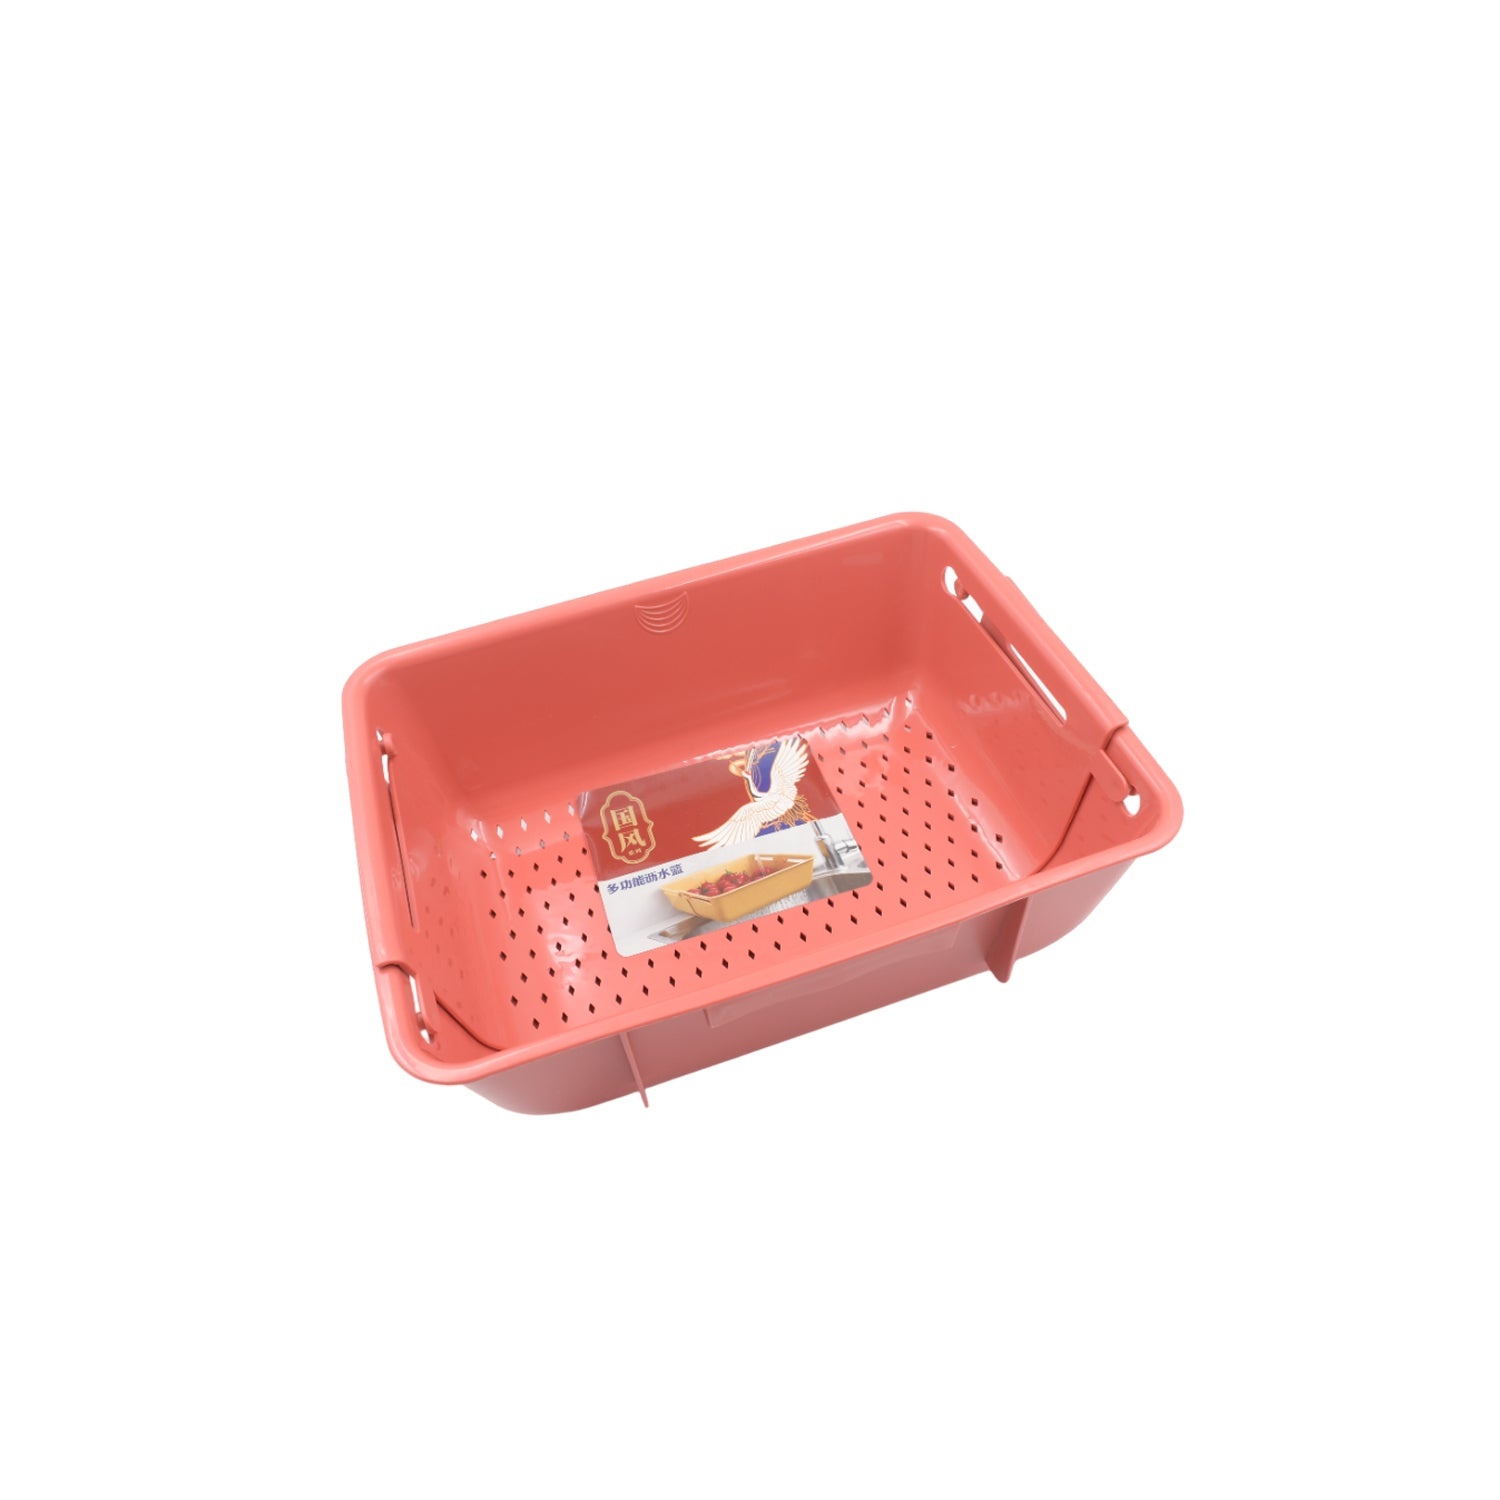
All-in-One Sink Organizer: Drying Rack, Drain Basket & Storage (1 Pc)
5814 Adjustable Sink Dish Drying Rack Kitchen Organizer Plastic Sink Drain Basket Vegetable Fruit Holder Storage Rack, Kitchen Strainer Dish Drying Basket, Space Saving Storage Basket (1 Pc) Description:- High Quality Material - The drainage storage basket is made of high quality wheat straw and plastic synthetic material, comfortable hand feeling, durable and non-toxic, and safe using. Retractable Design & Space Saving -The retractable design, meet the need of different kitchen sink, and enough storage space for washing fruit vegetable or tableware. When you don't need it, you can fold it, it will save your space. Quick Draining & Convenient for Hanging - Hollowed holes design on the whole body is very easy to drain the water of cleaning vegetables and fruits quickly. With two handles on both side of plastic retractable hollow drain basket, convenient for hanging. Wide Application - It can be placed above the sink for draining. Very suitable for vegetable and fruit washing, tableware washing and drying, cups storage etc. Suitable for use in kitchens, restaurants, cafés. Useful Kitchen Tool - It is very convenient for washing vegetables, fruits, dishes or any kitchen items; also very convenient for draining. Easy to clean, can be wiped with a soft cloth, regular cleaning can be kept clear and clean. Dimension:- Volu. Weight (Gm) :- 1092 Product Weight (Gm) :- 225 Ship Weight (Gm) :- 1092 Length (Cm) :- 26 Breadth (Cm) :- 26 Height (Cm) :- 8
Brand: Wukusy
Category: Home & Garden > Kitchen & Dining > Kitchen Tools & Utensils > Sink Caddies